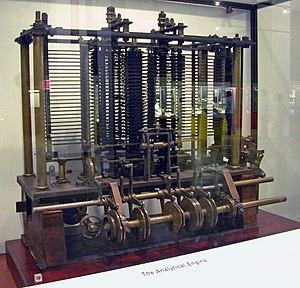
Machine Analytique de Charles Babbage, exposée au Science Museum de Londres (Mai 2009)
L’Exposition universelle de 1862 se tint à Londres du 1ᵉʳ mai au 1ᵉʳ novembre 1862. Outre les jardins de la Royal Horticultural Society, dans South Kensington, elle occupait l'emplacement de l'actuel Musée d'histoire naturelle de Londres et du Science Museum.
La machine analytique est une machine à calculer programmable imaginée en 1834 par le mathématicien anglais Charles Babbage. Il ne la réalisera jamais, mais il passera le reste de sa vie à la concevoir dans les moindres détails. Le plus jeune de ses fils, Henry Babbage, en construira l'unité centrale et l'imprimante de 1880 à 1910.
Charles Babbage, né le 26 décembre 1791 et mort le 18 octobre 1871 à Londres, est un polymathe, mathématicien et inventeur visionnaire britannique du XIXᵉ siècle qui fut l'un des principaux précurseurs de l'informatique.
La « révolution numérique » désigne le bouleversement profond des sociétés provoqué par l'essor des techniques numériques telles que l'informatique et le développement du réseau Internet.